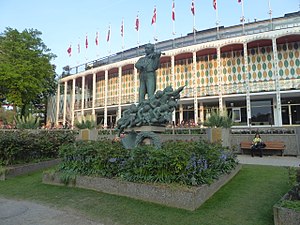
H.C. Lumbye / Gengivelser
Svend Rathsacks statue af H.C. Lumbye foran Tivolis koncertsal.
Hans Christian Lumbye var en dansk komponist og dirigent.